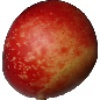
Label: Nectarine 1